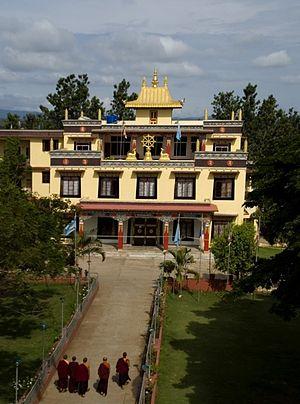
Le monastère de Namdroling est le plus grand centre d'enseignement Nyingmapa, école du bouddhisme tibétain dans le monde.